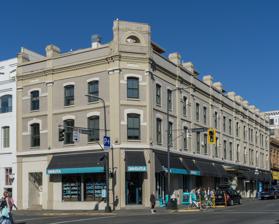
Building: Prior Building
Country: Unknown
Year built: 1888
Prior Building The building's exterior in 2018 General information Address 1401 Government Street Town or city Victoria, British Columbia Country Canada Coordinates 48°25′39″N 123°22′01″W / 48.4276°N 123.3669°W / 48.4276; -123.3669 Completed 1888 Technical details Floor count 3 The Prior Building is an historic building in Victoria, British Columbia , Canada. It is at the northeast corner of Government St. and Johnson St. See also List of historic places in Victoria, British Columbia References